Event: Nepal Earthquake
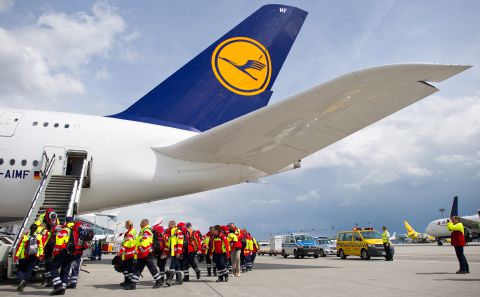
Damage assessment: no_damage